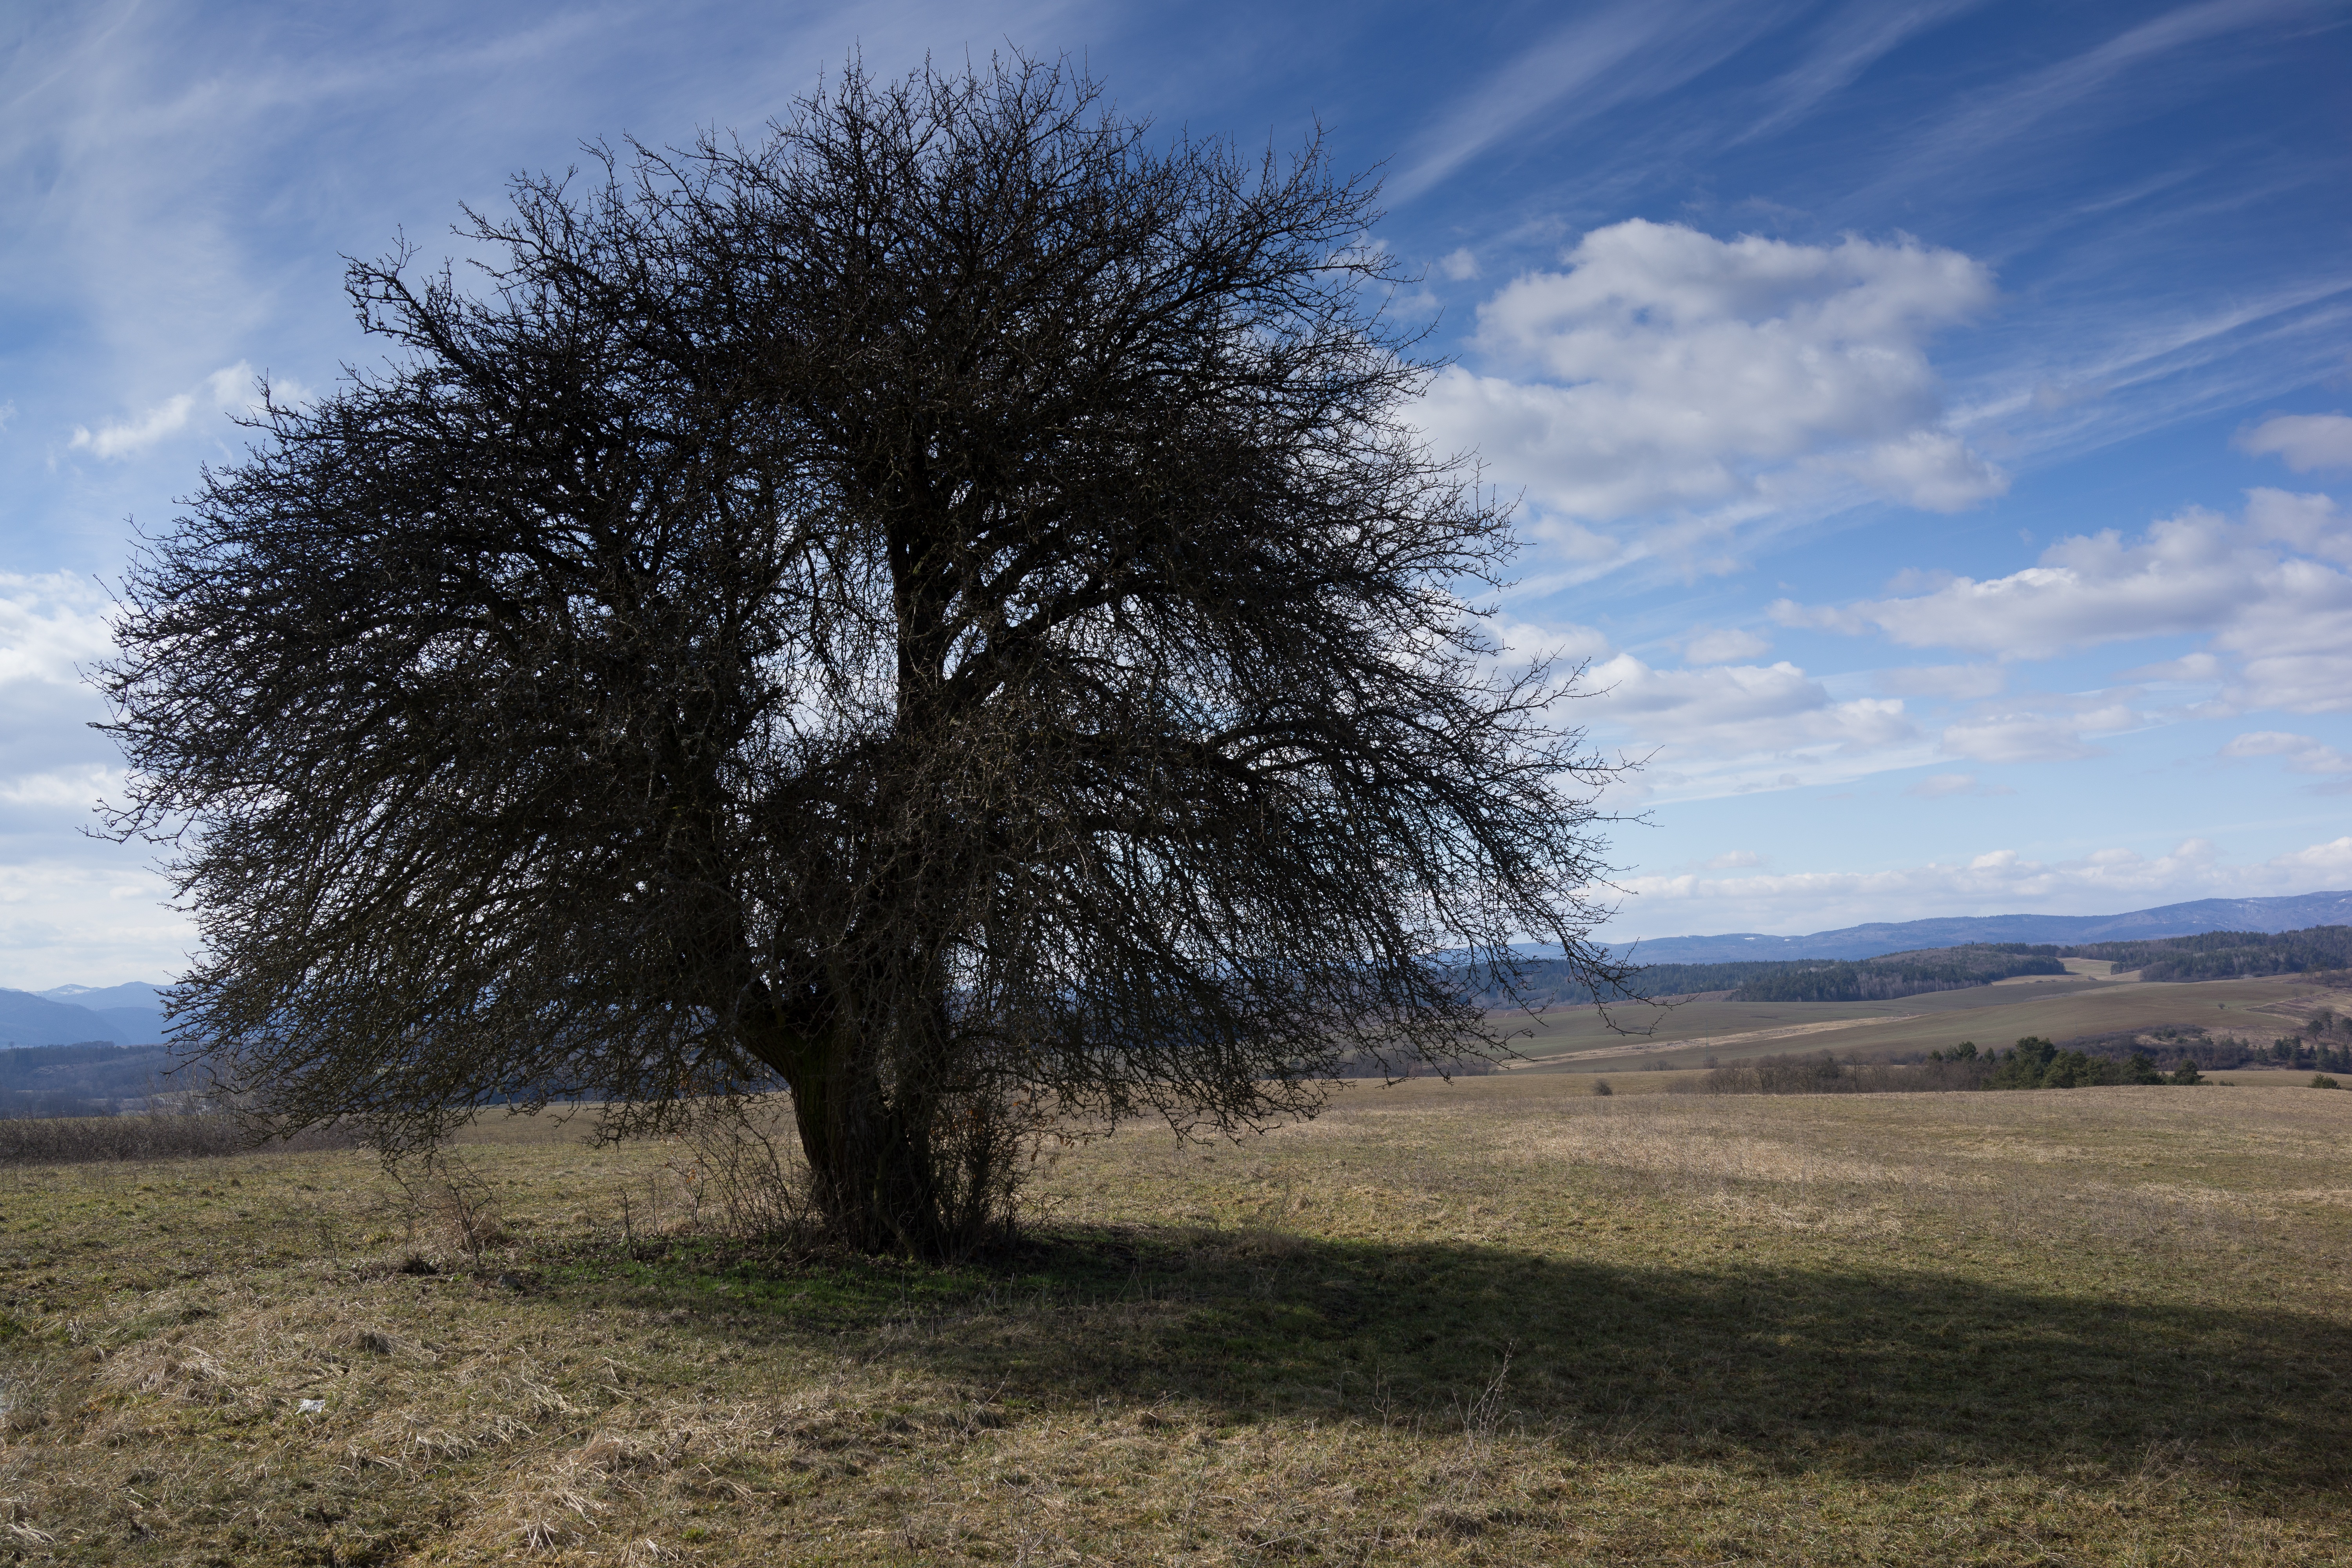
landscape, tree, nature, grass, horizon, cloud, plant, sky, field, meadow, prairie, sunlight, hill, wind, country, autumn, savanna, plain, dry grass, grassland, priroda, ecosystem, the sky, rural area, the clouds, early spring, atmospheric phenomenon, woody plant